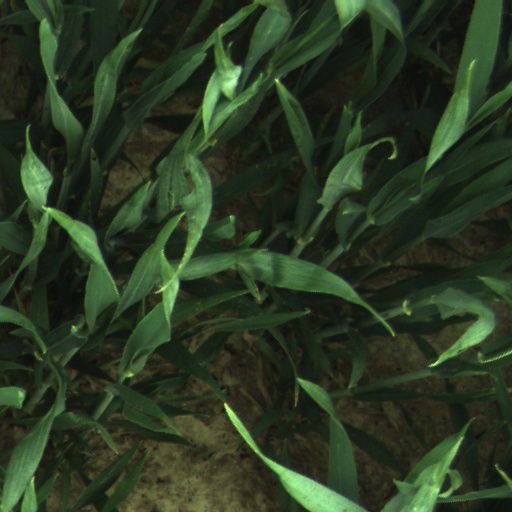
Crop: wheat